Pinewood Group

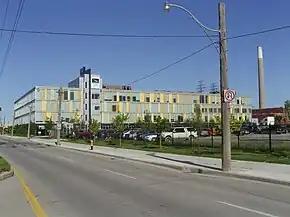
Pinewood Toronto Studios

Pinewood Studio Wales opened in north-east Cardiff in January 2015. Television series "The Bastard Executioner", "Sherlock" and "A Discovery of Witches" have been filmed there.